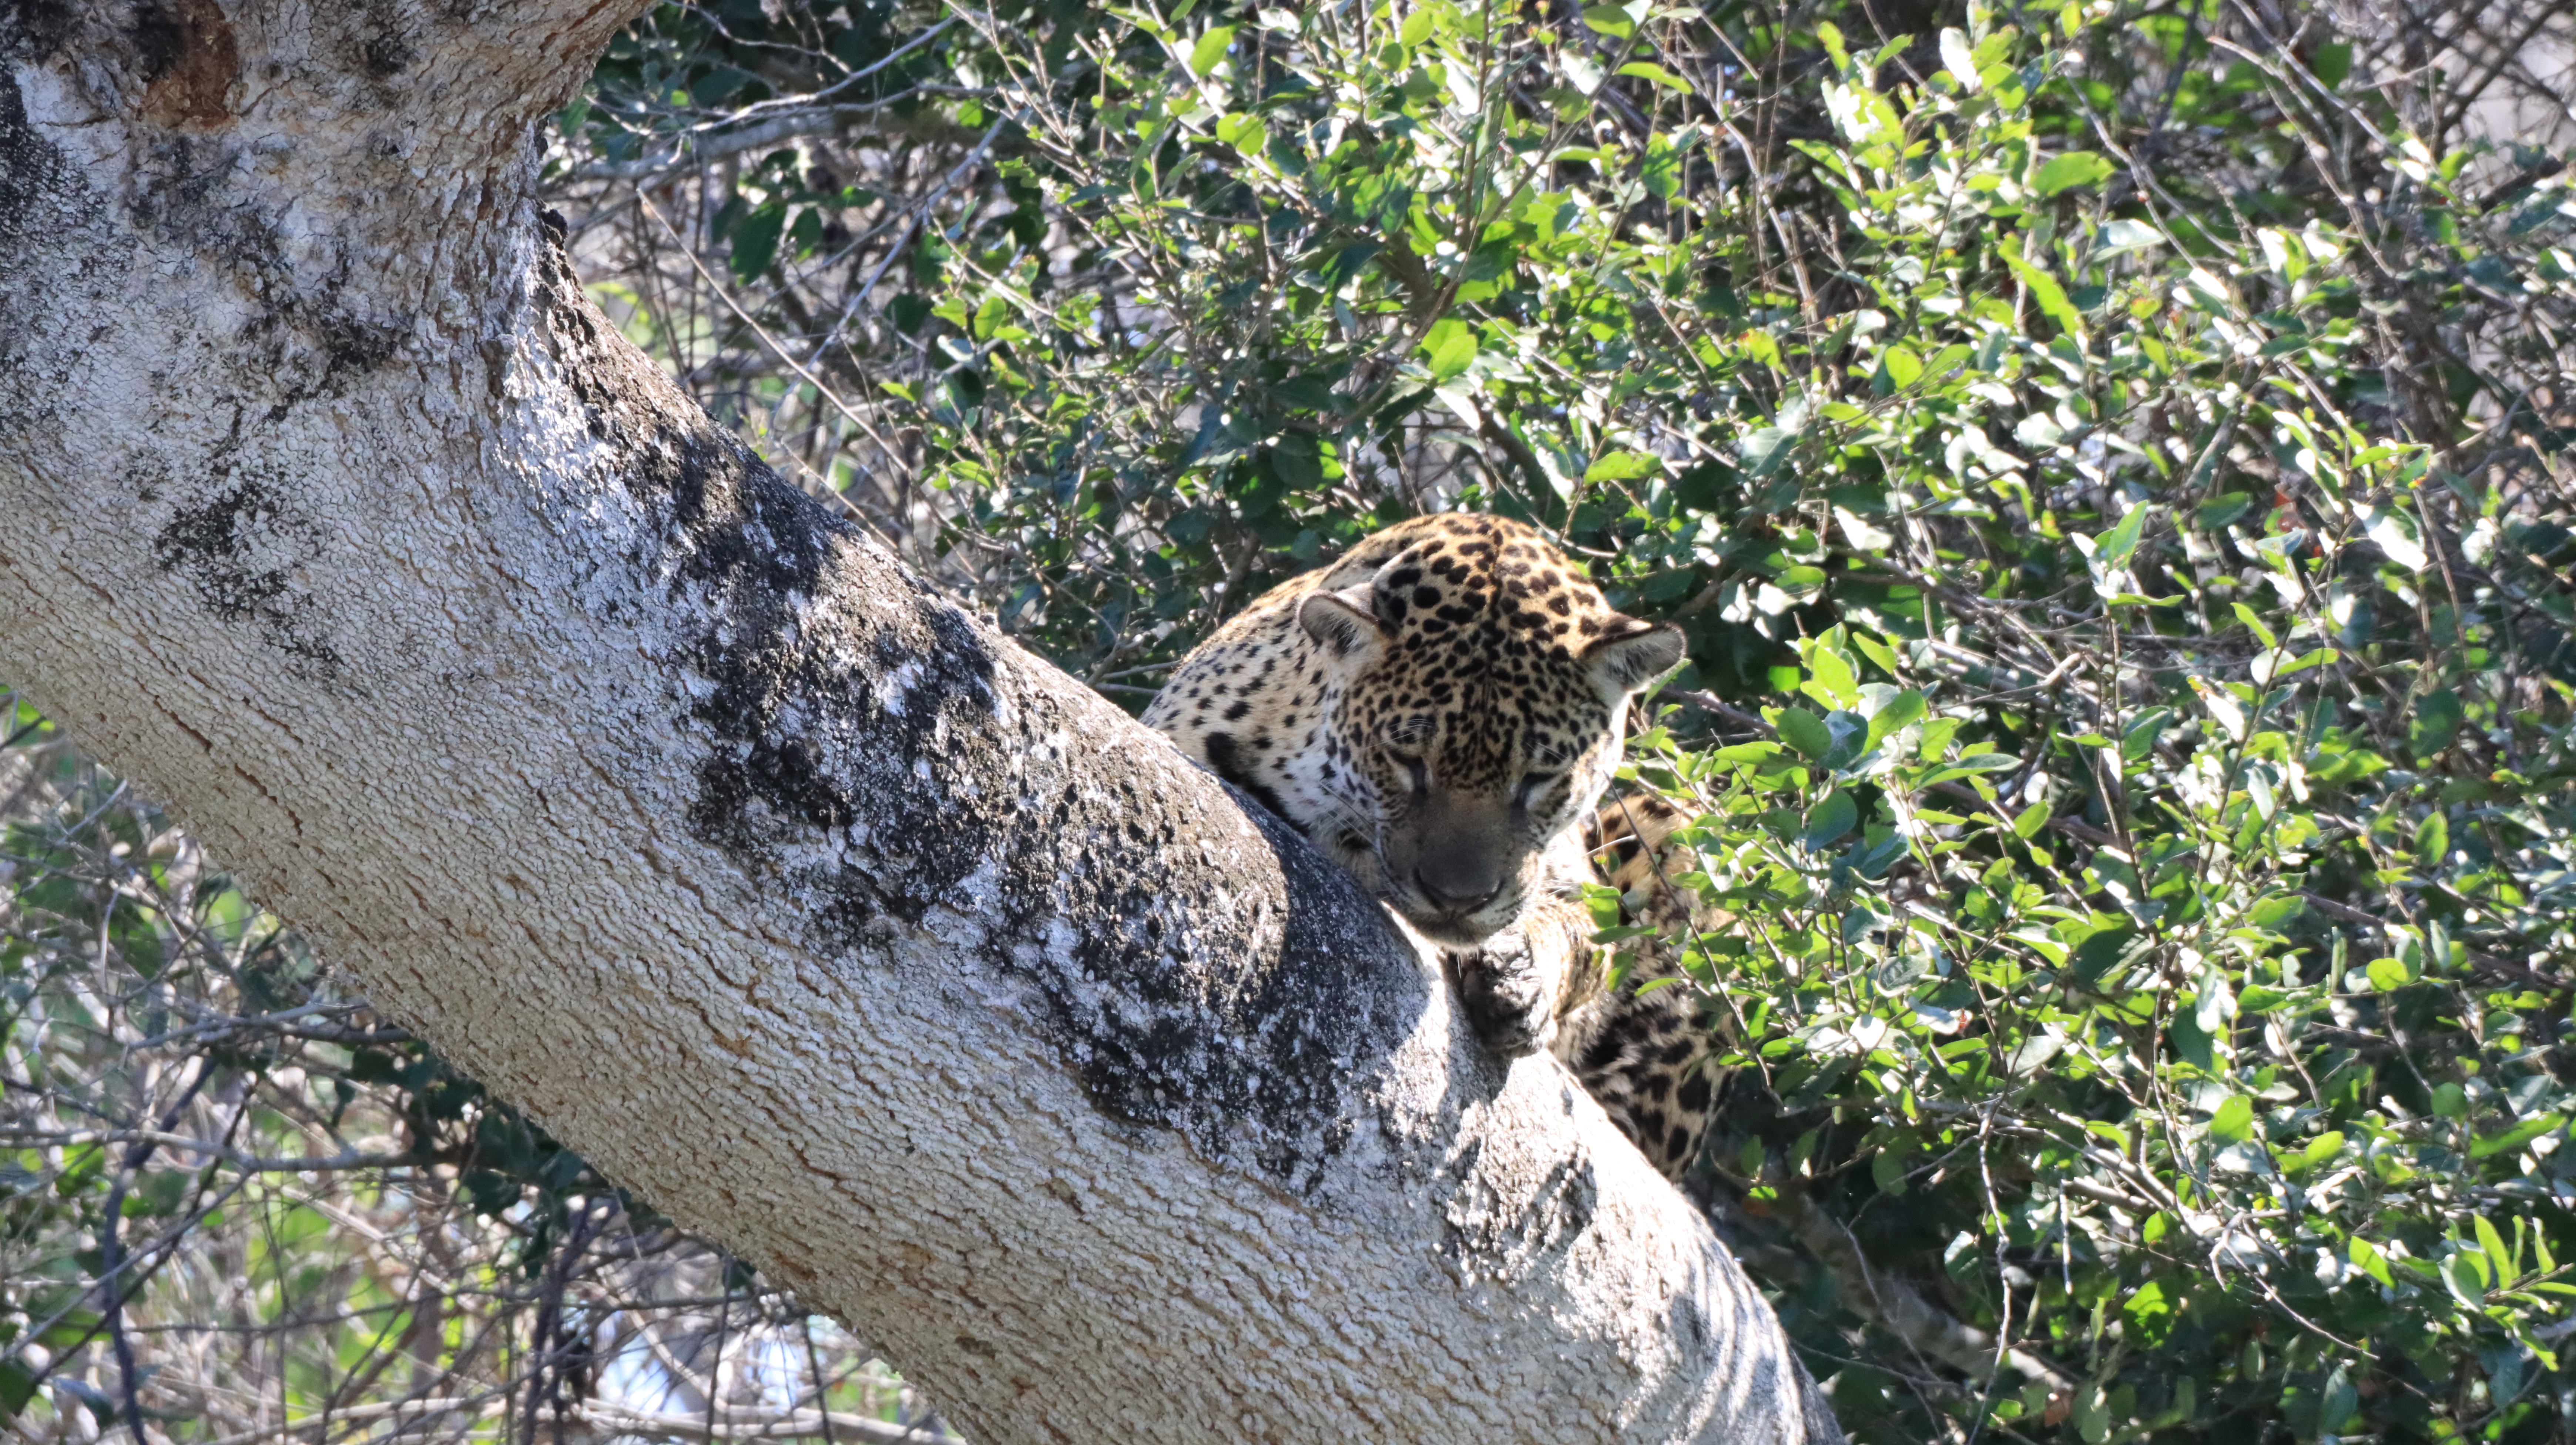
Jaguar: Medrosa